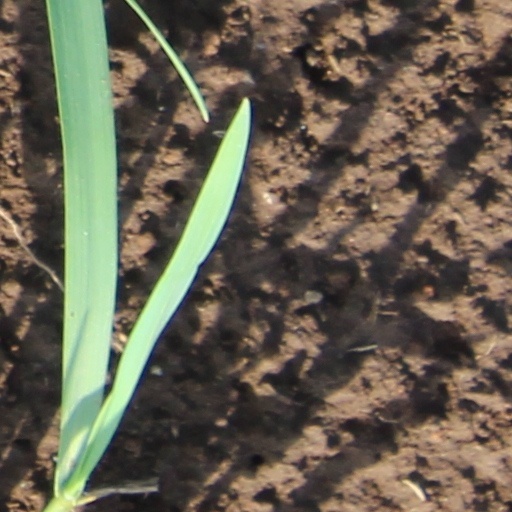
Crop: wheat